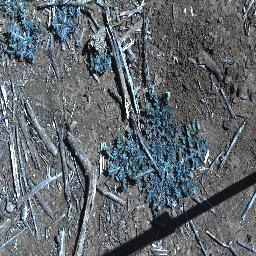
Label: parthenium